I Am Ichihashi: Journal of a Murderer

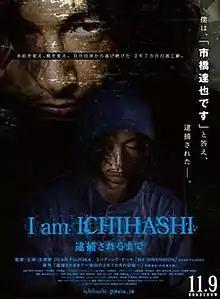
Theatrical release poster

is a 2013 Japanese film directed by and starring Dean Fujioka in the title role. The film was released in Japan on 9 November 2013. Based on the book "Until I was Arrested" by Tatsuya Ichihashi, the film portrays the two and a half years in which Ichihashi remained on the run following the murder of Lindsay Hawker in March 2007 until his arrest in November 2009.